Battle of Bosworth Field

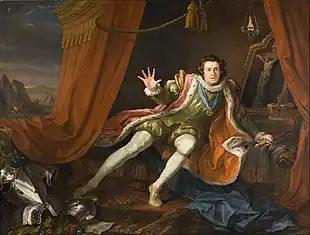
"Richard III", Act 5, scene 3: Richard, played by David Garrick, awakens after a nightmare visit by the ghosts of his victims.

On 12 September 2012, archaeologists announced the discovery of a buried skeleton with spinal abnormalities and head injuries under a car park in Leicester, and their suspicions that it was Richard III. On 4 February 2013, it was announced that DNA testing had convinced Leicester University scientists and researchers "beyond reasonable doubt" that the remains were those of King Richard. On 26 March 2015, these remains were ceremonially buried in Leicester Cathedral. Richard's tomb was unveiled on the following day.